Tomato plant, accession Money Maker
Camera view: tilt-top (135 deg); turntable rotation: 240 degrees
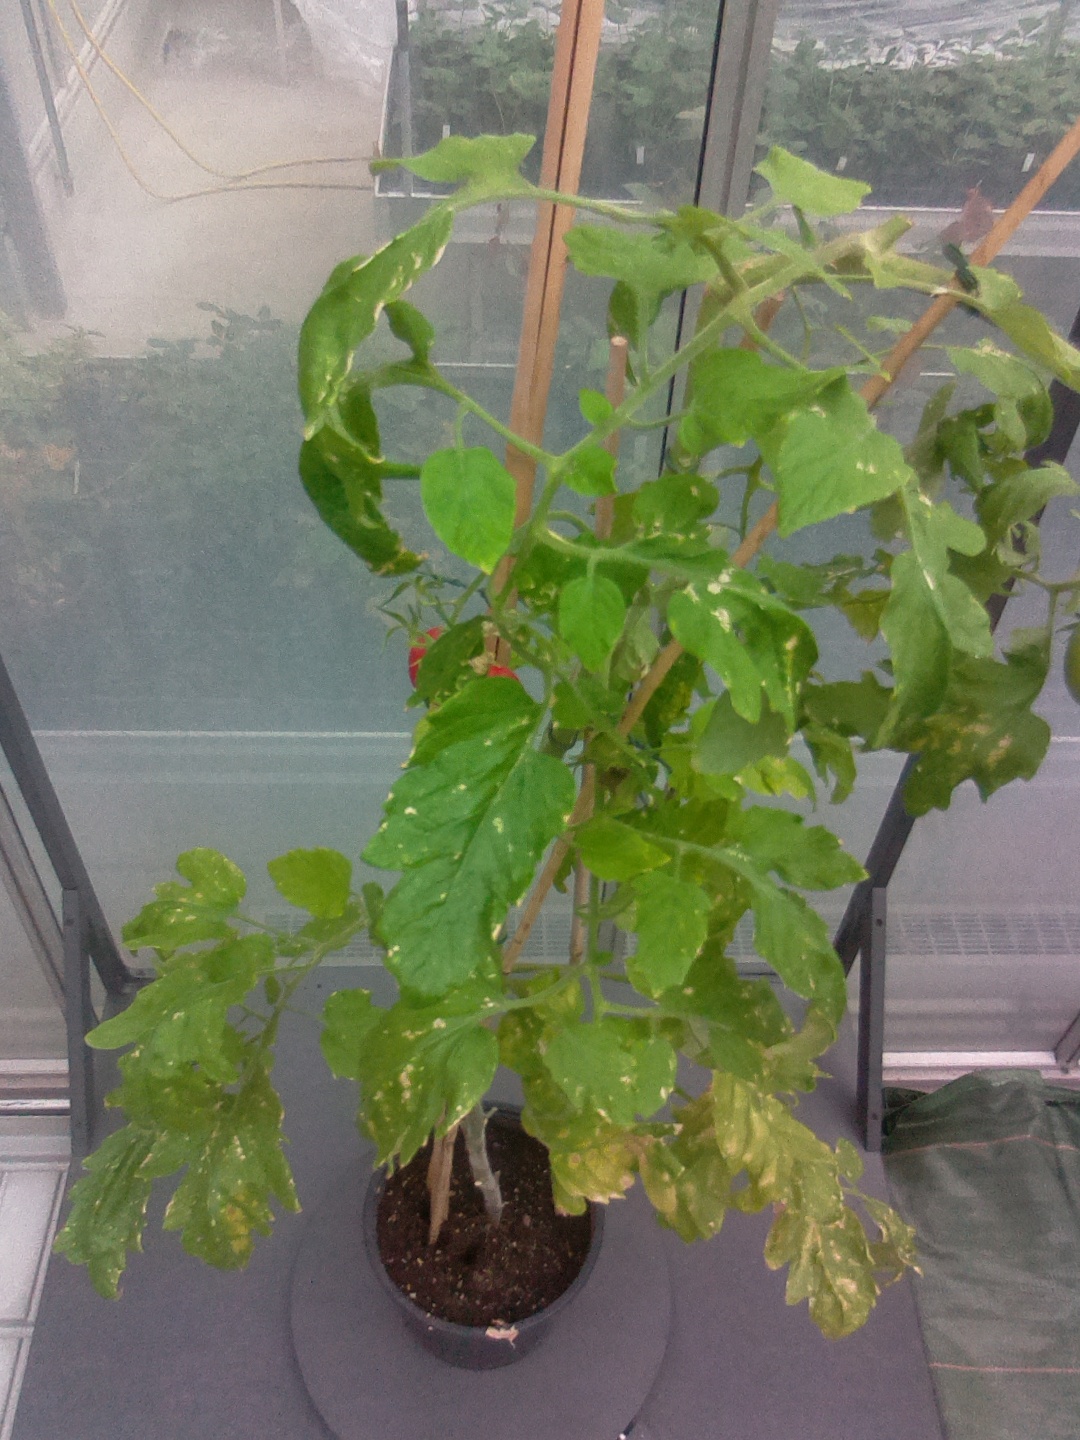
BBCH growth stage 83: 30%-40% of fruits show typical fully ripe color